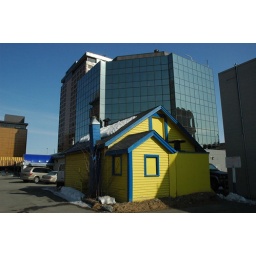
Little yellow house in front of glass and steel building, Anchorage, Alaska